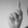
ASL letter: K